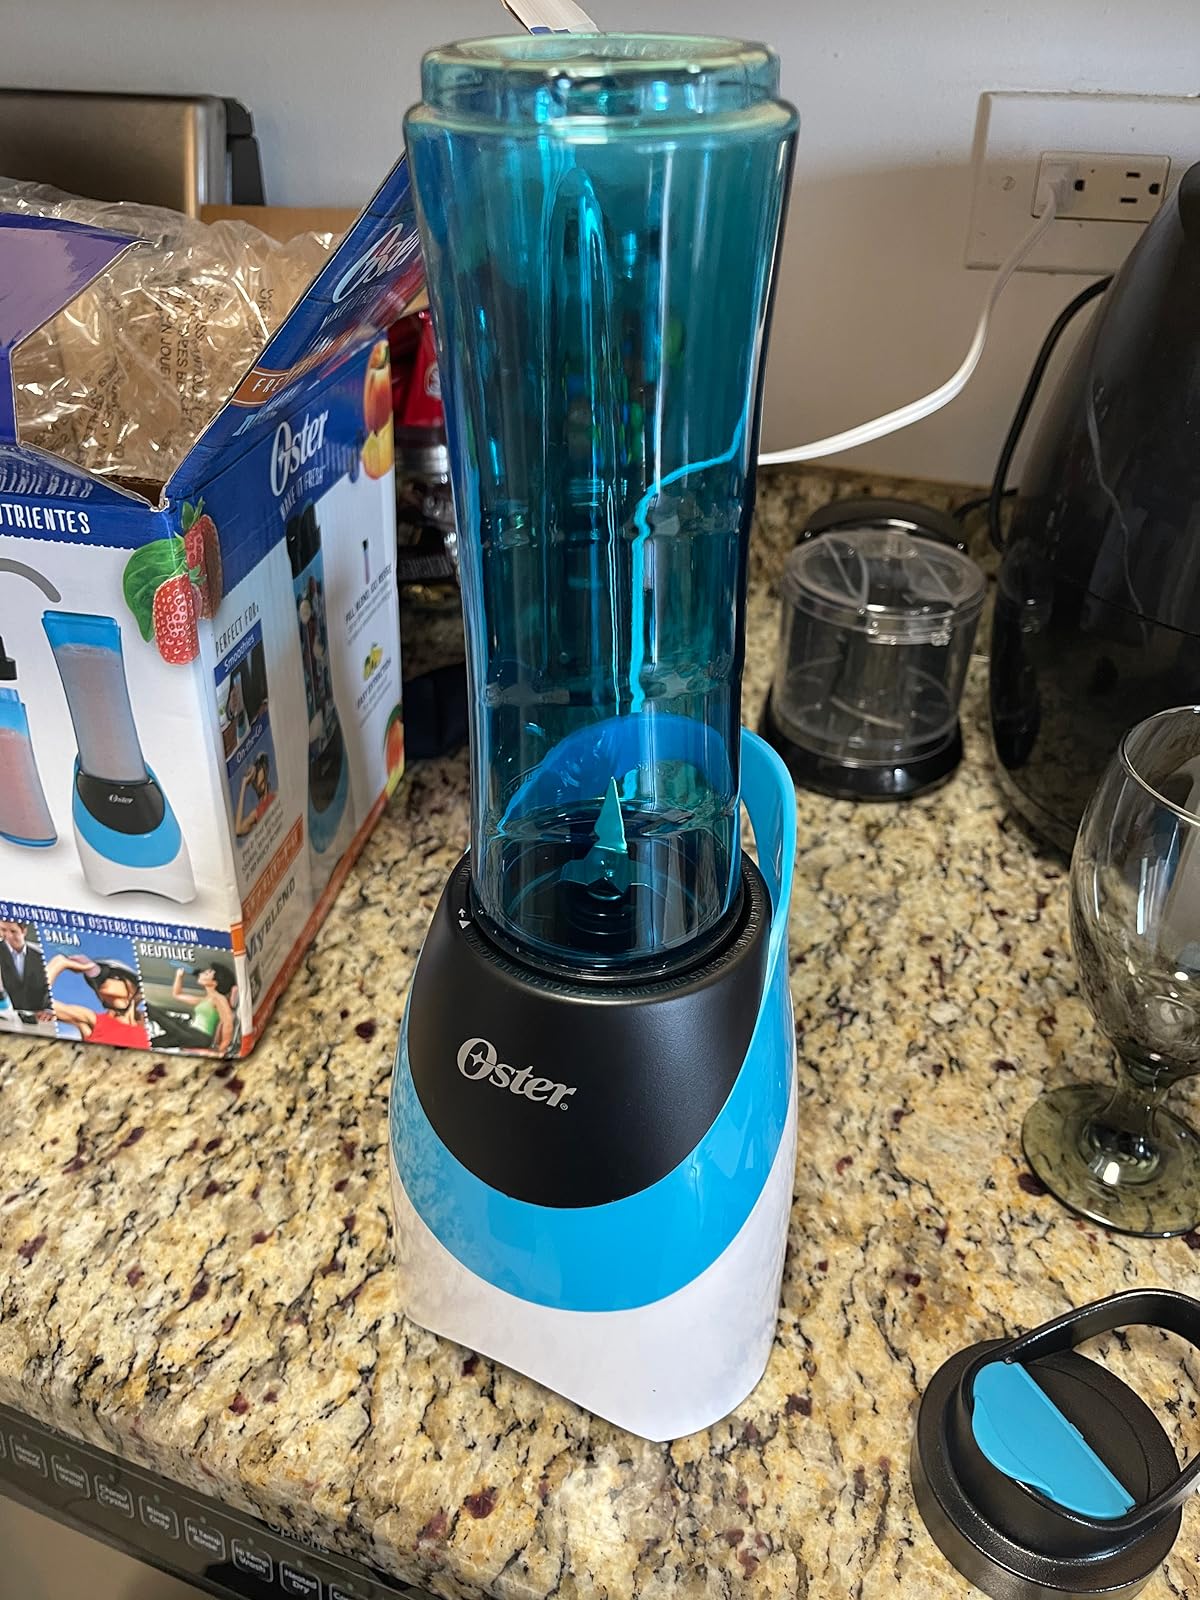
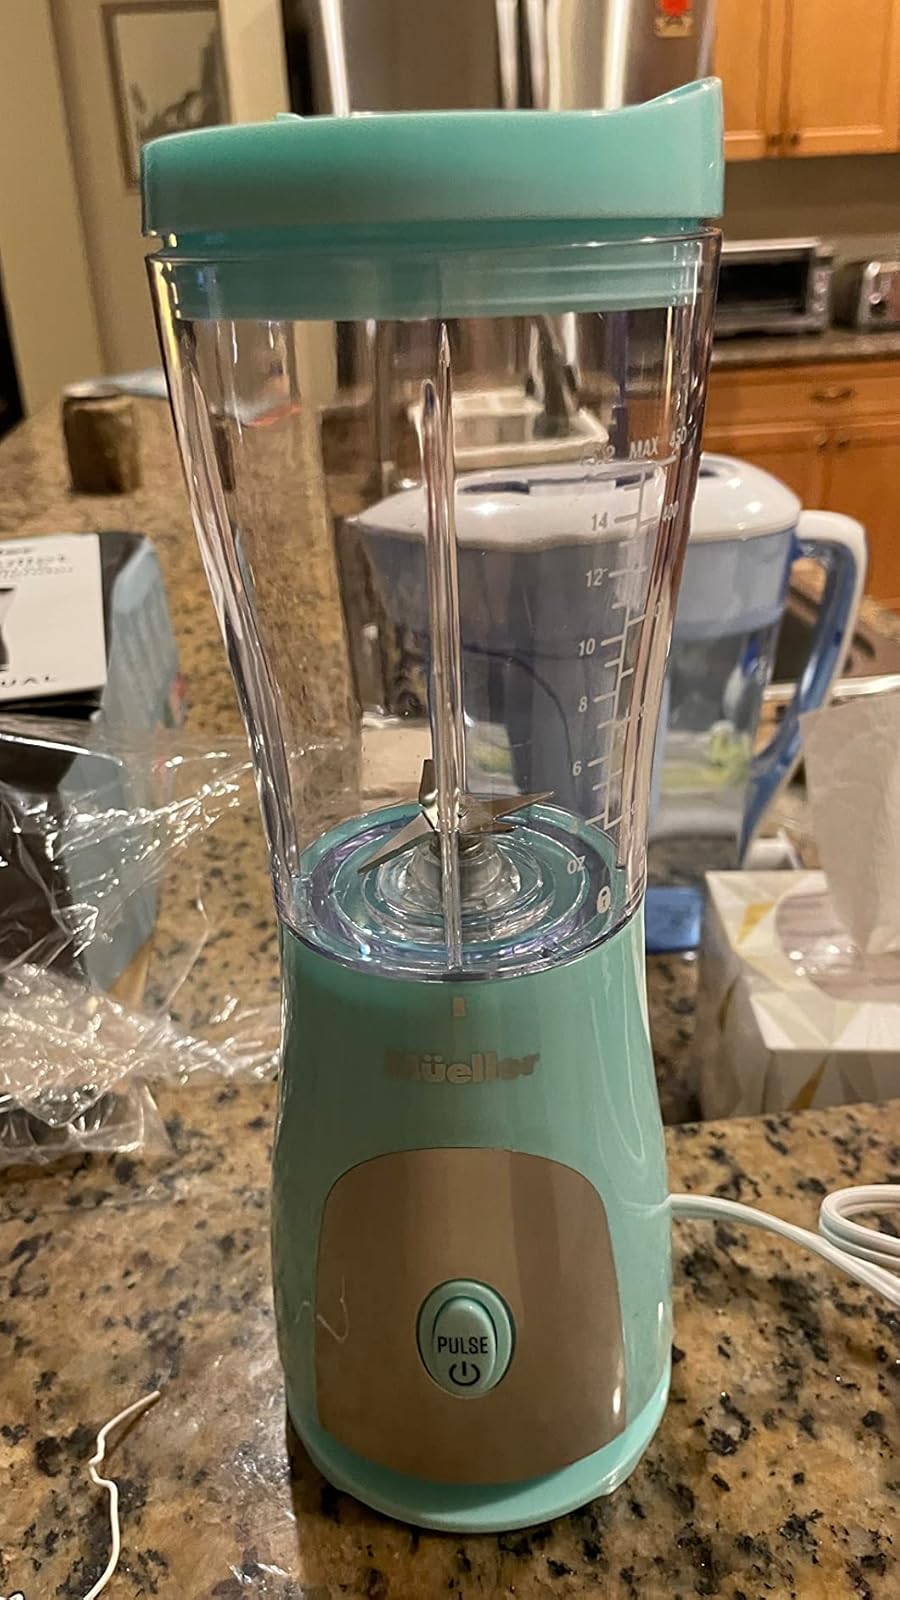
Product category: items_blender
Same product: no